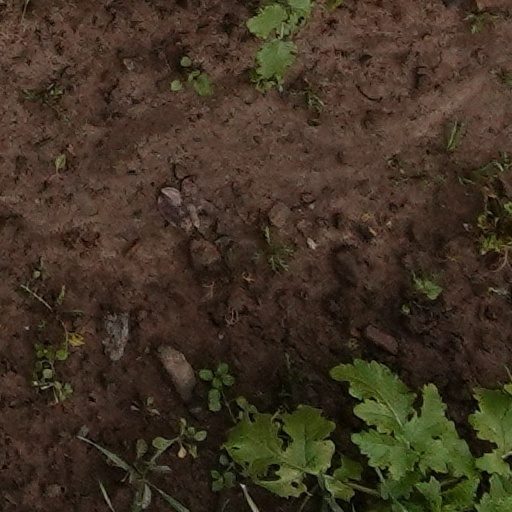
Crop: wheat